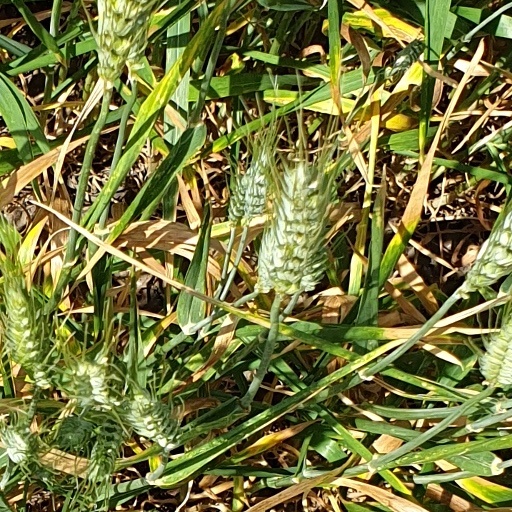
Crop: wheat